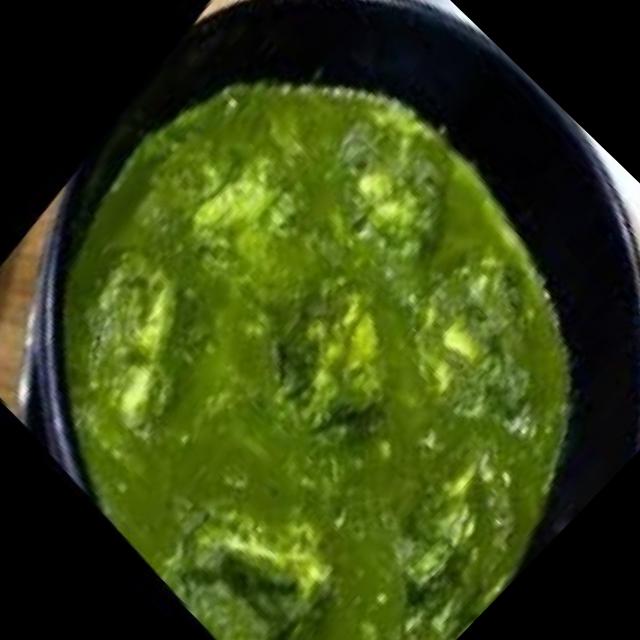
Dish: palak_paneer